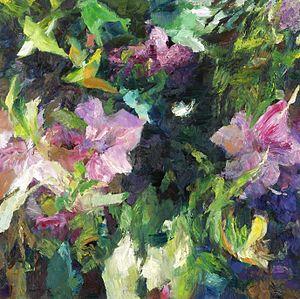
Gerard Prent, né le 25 décembre 1954 à Amsterdam, est un peintre néerlandais contemporain.